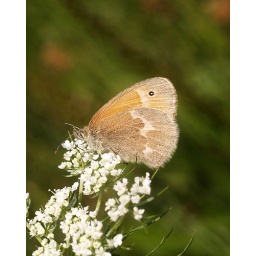
A small butterfly on queen anne's lace in a field in Amherst, NH